Afro puffs

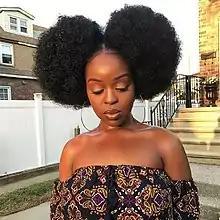
A woman with afro puffs

The style is created by parting the hair down the middle and using a hair tie on each side.